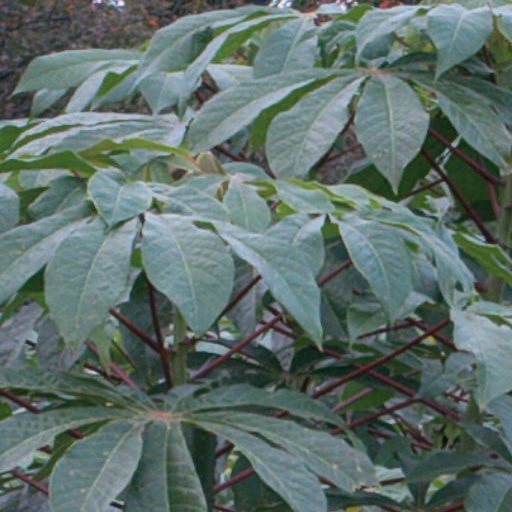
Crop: cassava